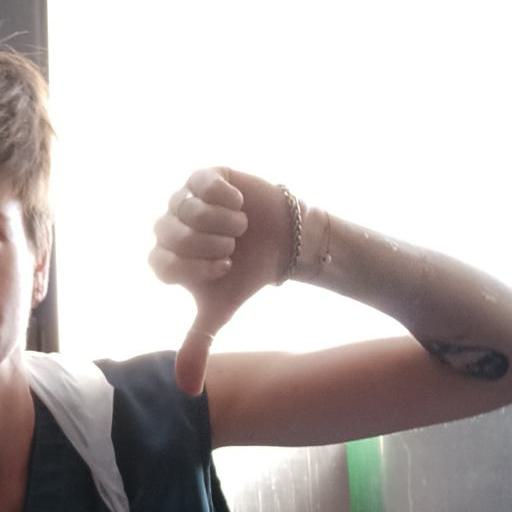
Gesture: dislike